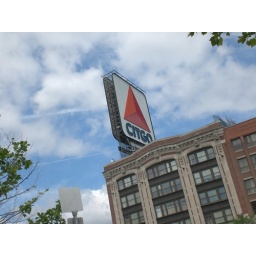
This is the famous CITGO sign that is seen in left field